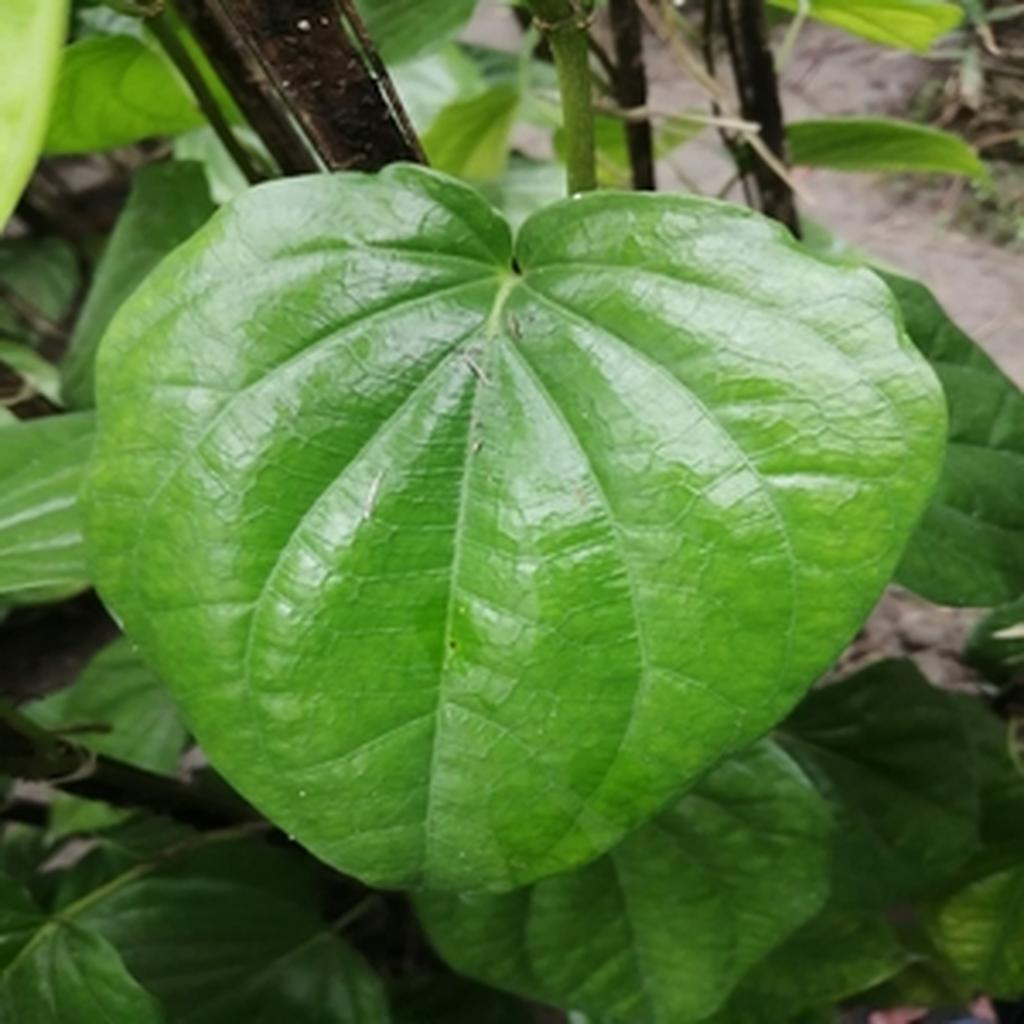
Label: Healthy_Leaf